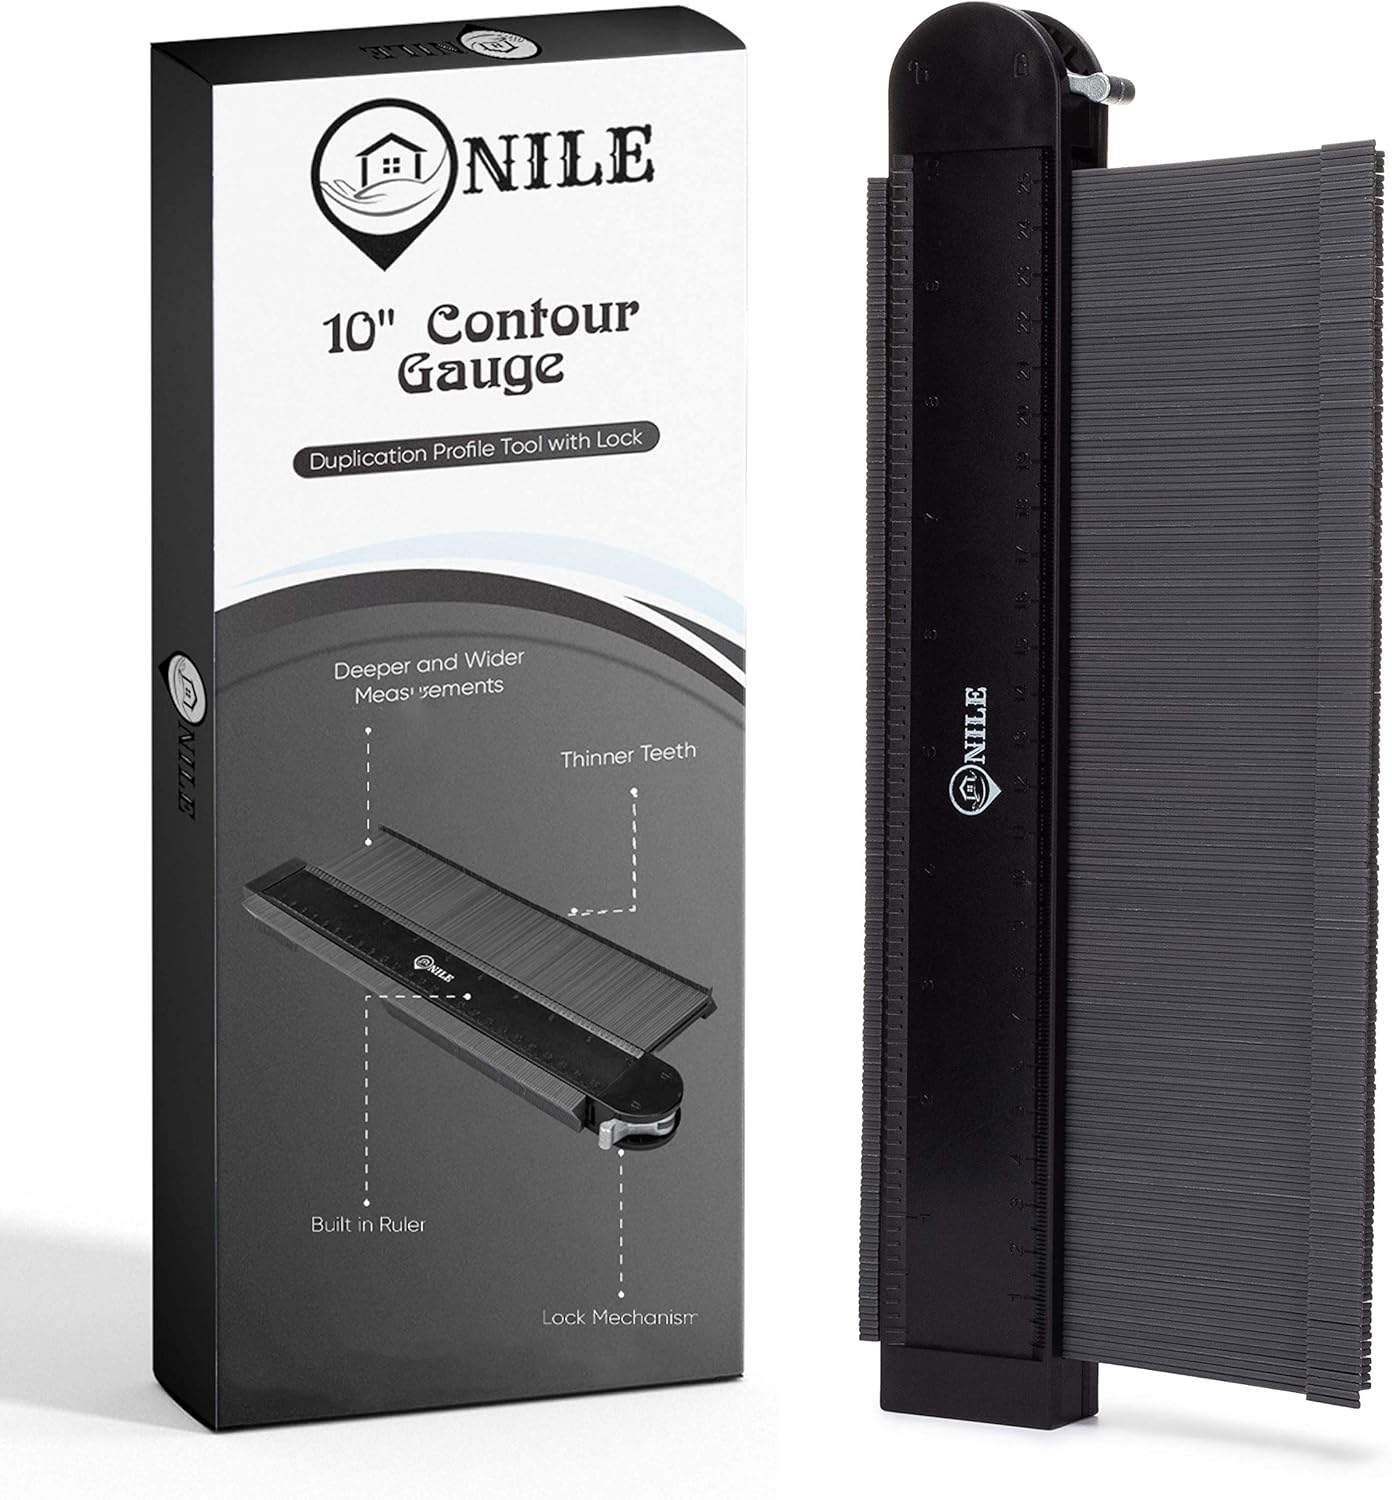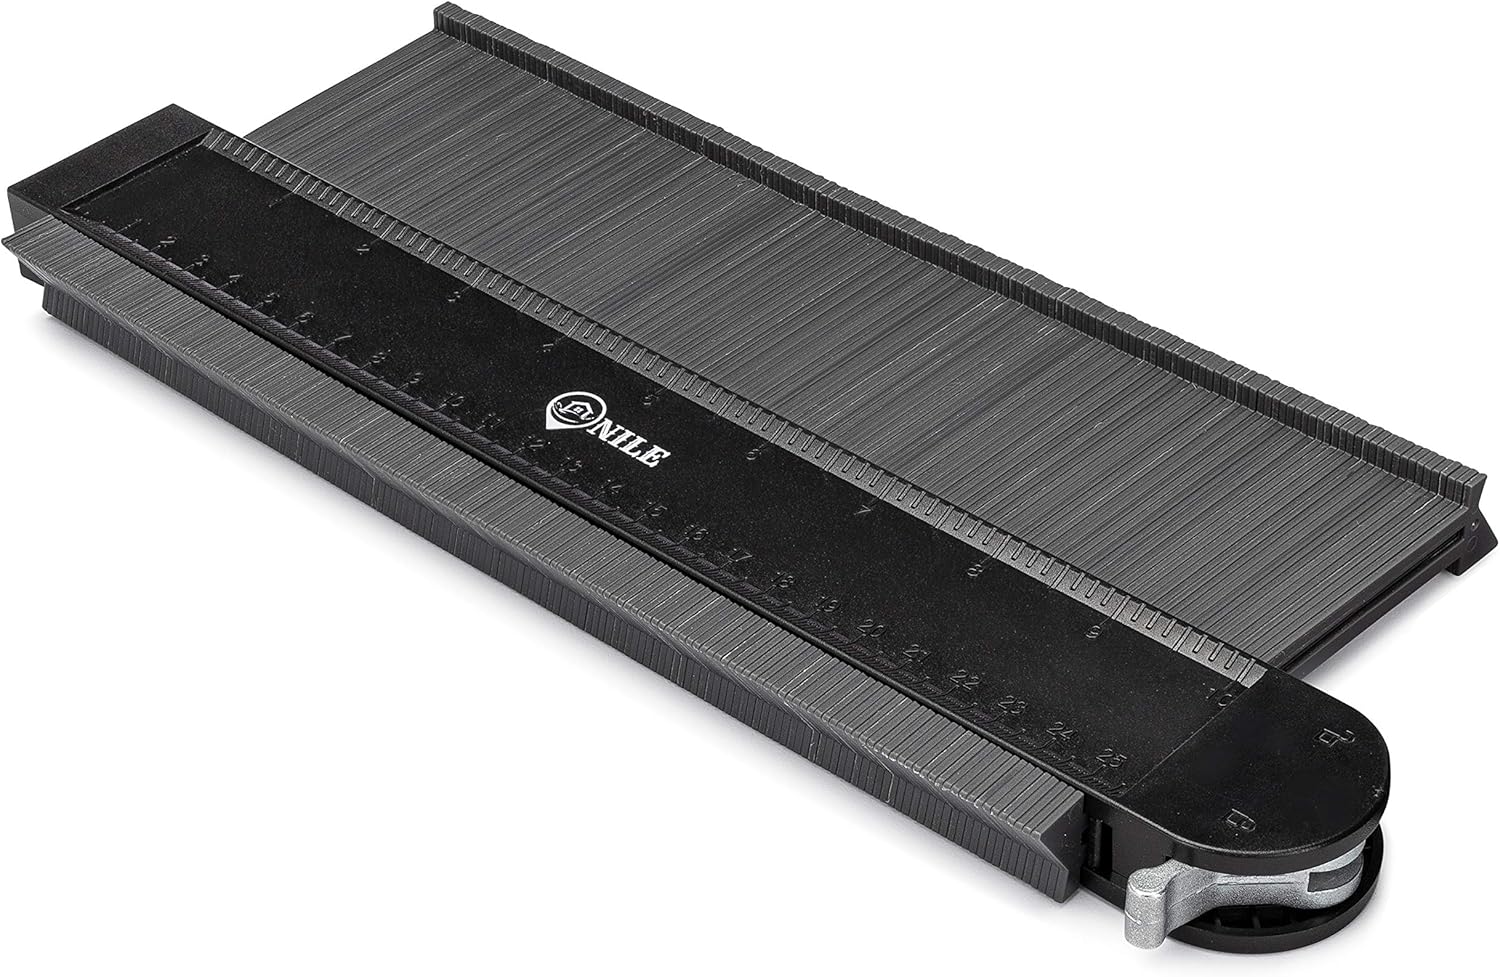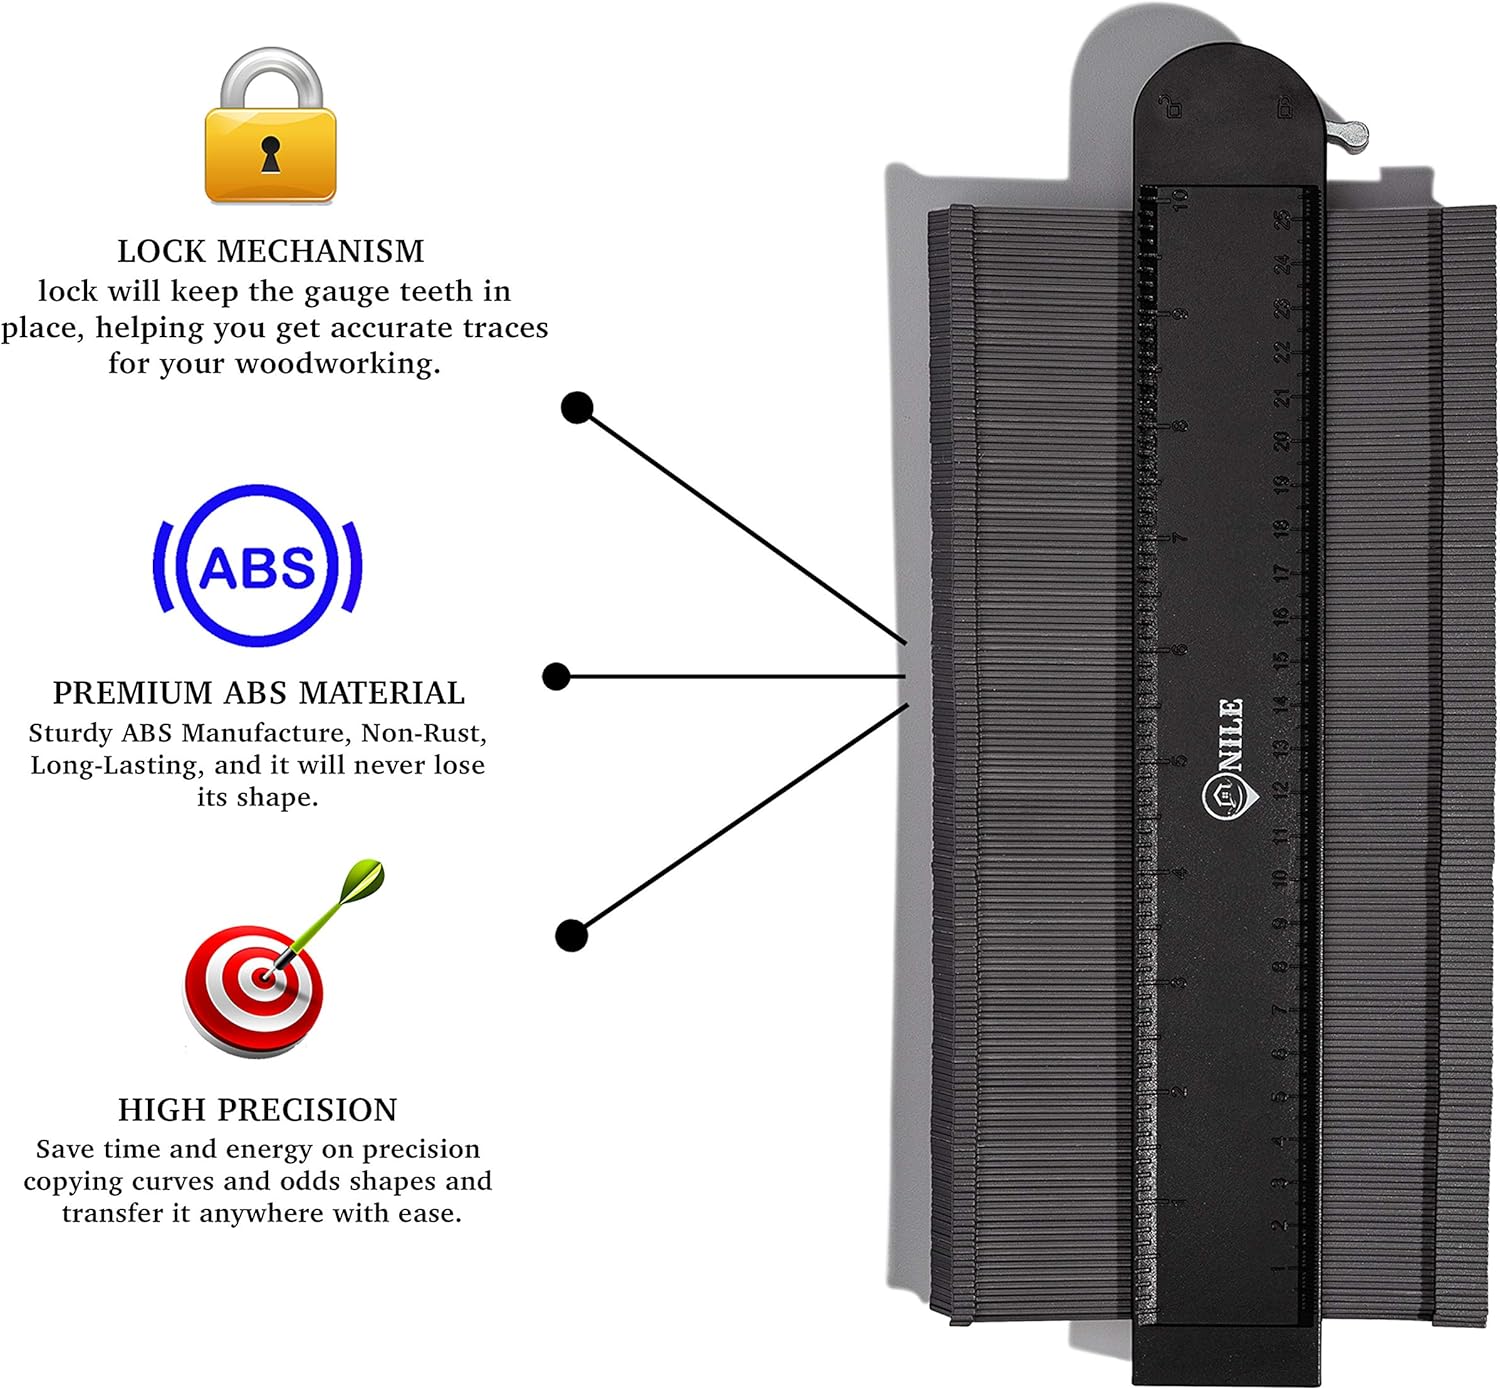
Nile Locking Contour Gauge Duplicator - Extra Wide Shape Contour Duplication Profile Tool with Lock - Strong, Precise Plastic Corner Angle Finder Tools for Woodworking, Constructions, DIY Crafts
Category: Tools & Home Improvement
Here’s How You Can Copy Curves And Irregular Shapes With Precision! Looking for a professional outline gauge tool for your woodworking, tile flooring, molding or pipe winding tasks? Presenting A High-End Master Outline Gauge by Nile! Avoid cheaply-made contour gauge profile tools that do not hold their shape, difficult to use laminate floor cutter tools and metal contour duplicating gauges that get covered in rust soon. The Nile Shape Contour Gauge Duplicator will help you measure angles and duplicate with precision any curved shape, helping you complete your projects faster. Why Choose Our Contour Gauge Duplicator With Lock? Here Are The Top 3 Reasons! ✅ ADJUSTABLE TIGHTNESS CONTOUR GAUGE: Unlike standard contour gauge tools that fail to retain their shape, the Nile contour gauge profile tool allows you to control the tightness and customize it to your specific needs. ✅ RELIABLE LOCKING MECHANISM: Instead of wasting time on angle measure tools that keep moving making your work difficult, you can measure with accuracy the angle you need for your work. The locking mechanism keeps the gauge tool in place, helping you duplicate curves easier. ✅ WIDER DESIGN FOR CONVENIENT USE: Our contour gauge duplicator is wider than most similar contour tools, to facilitate accurate curve duplication. Need More Reasons? ✔ Lightweight 16 Oz, For Easy Transportation ✔ Must-Have Tool For Molding, Plumbing, Carpentry, Fitting Tiles And Laminate ✔ Sturdy ABS Manufacture, Non-Rust, Long-Lasting What You Get: 1 * Shape Contour Duplication Profile Tool With Lock (Grey) Click “Add To Cart” NOW & Save Your Time & Effort!
Features: ✅ HEAVY-DUTY ABS CONSTRUCTION: This strong plastic, anti-corrosion contour gauge duplicator will never lose its shape, allowing you to duplicate any curved shape with precision and transfer it anywhere with ease. | ✅ EXTRA-WIDE ANGLE FINDER TOOL: Our 12 x 5 x 1 inch contour gauge duplicator is easier to use than standard contour gauge profile tools. Save time and energy on precision copying of curves and odd shapes. | ✅ TIME-SAVING LOCKING MECHANISM: The Nile contour gauge with lock will keep the gauge teeth in place, helping you get accurate traces for your woodworking, floor cutting or linoleum installation tasks. | ✅ ONE CONTOUR TOOL, 100+1 DIFFERENT USES: This angle measure tool makes a reliable measuring tool for objects with irregular shapes. Use it in your woodworking, tile flooring, laminate installation, home renovation or DIY projects. | ✅ IDEAL FOR PROFESSIONALS & DIYERS: Take all the hassle out of your DIY projects with our contour duplication gauge, which is lightweight (weighing just 16 ounces), ergonomic, and features an easy-to-read cutting line.